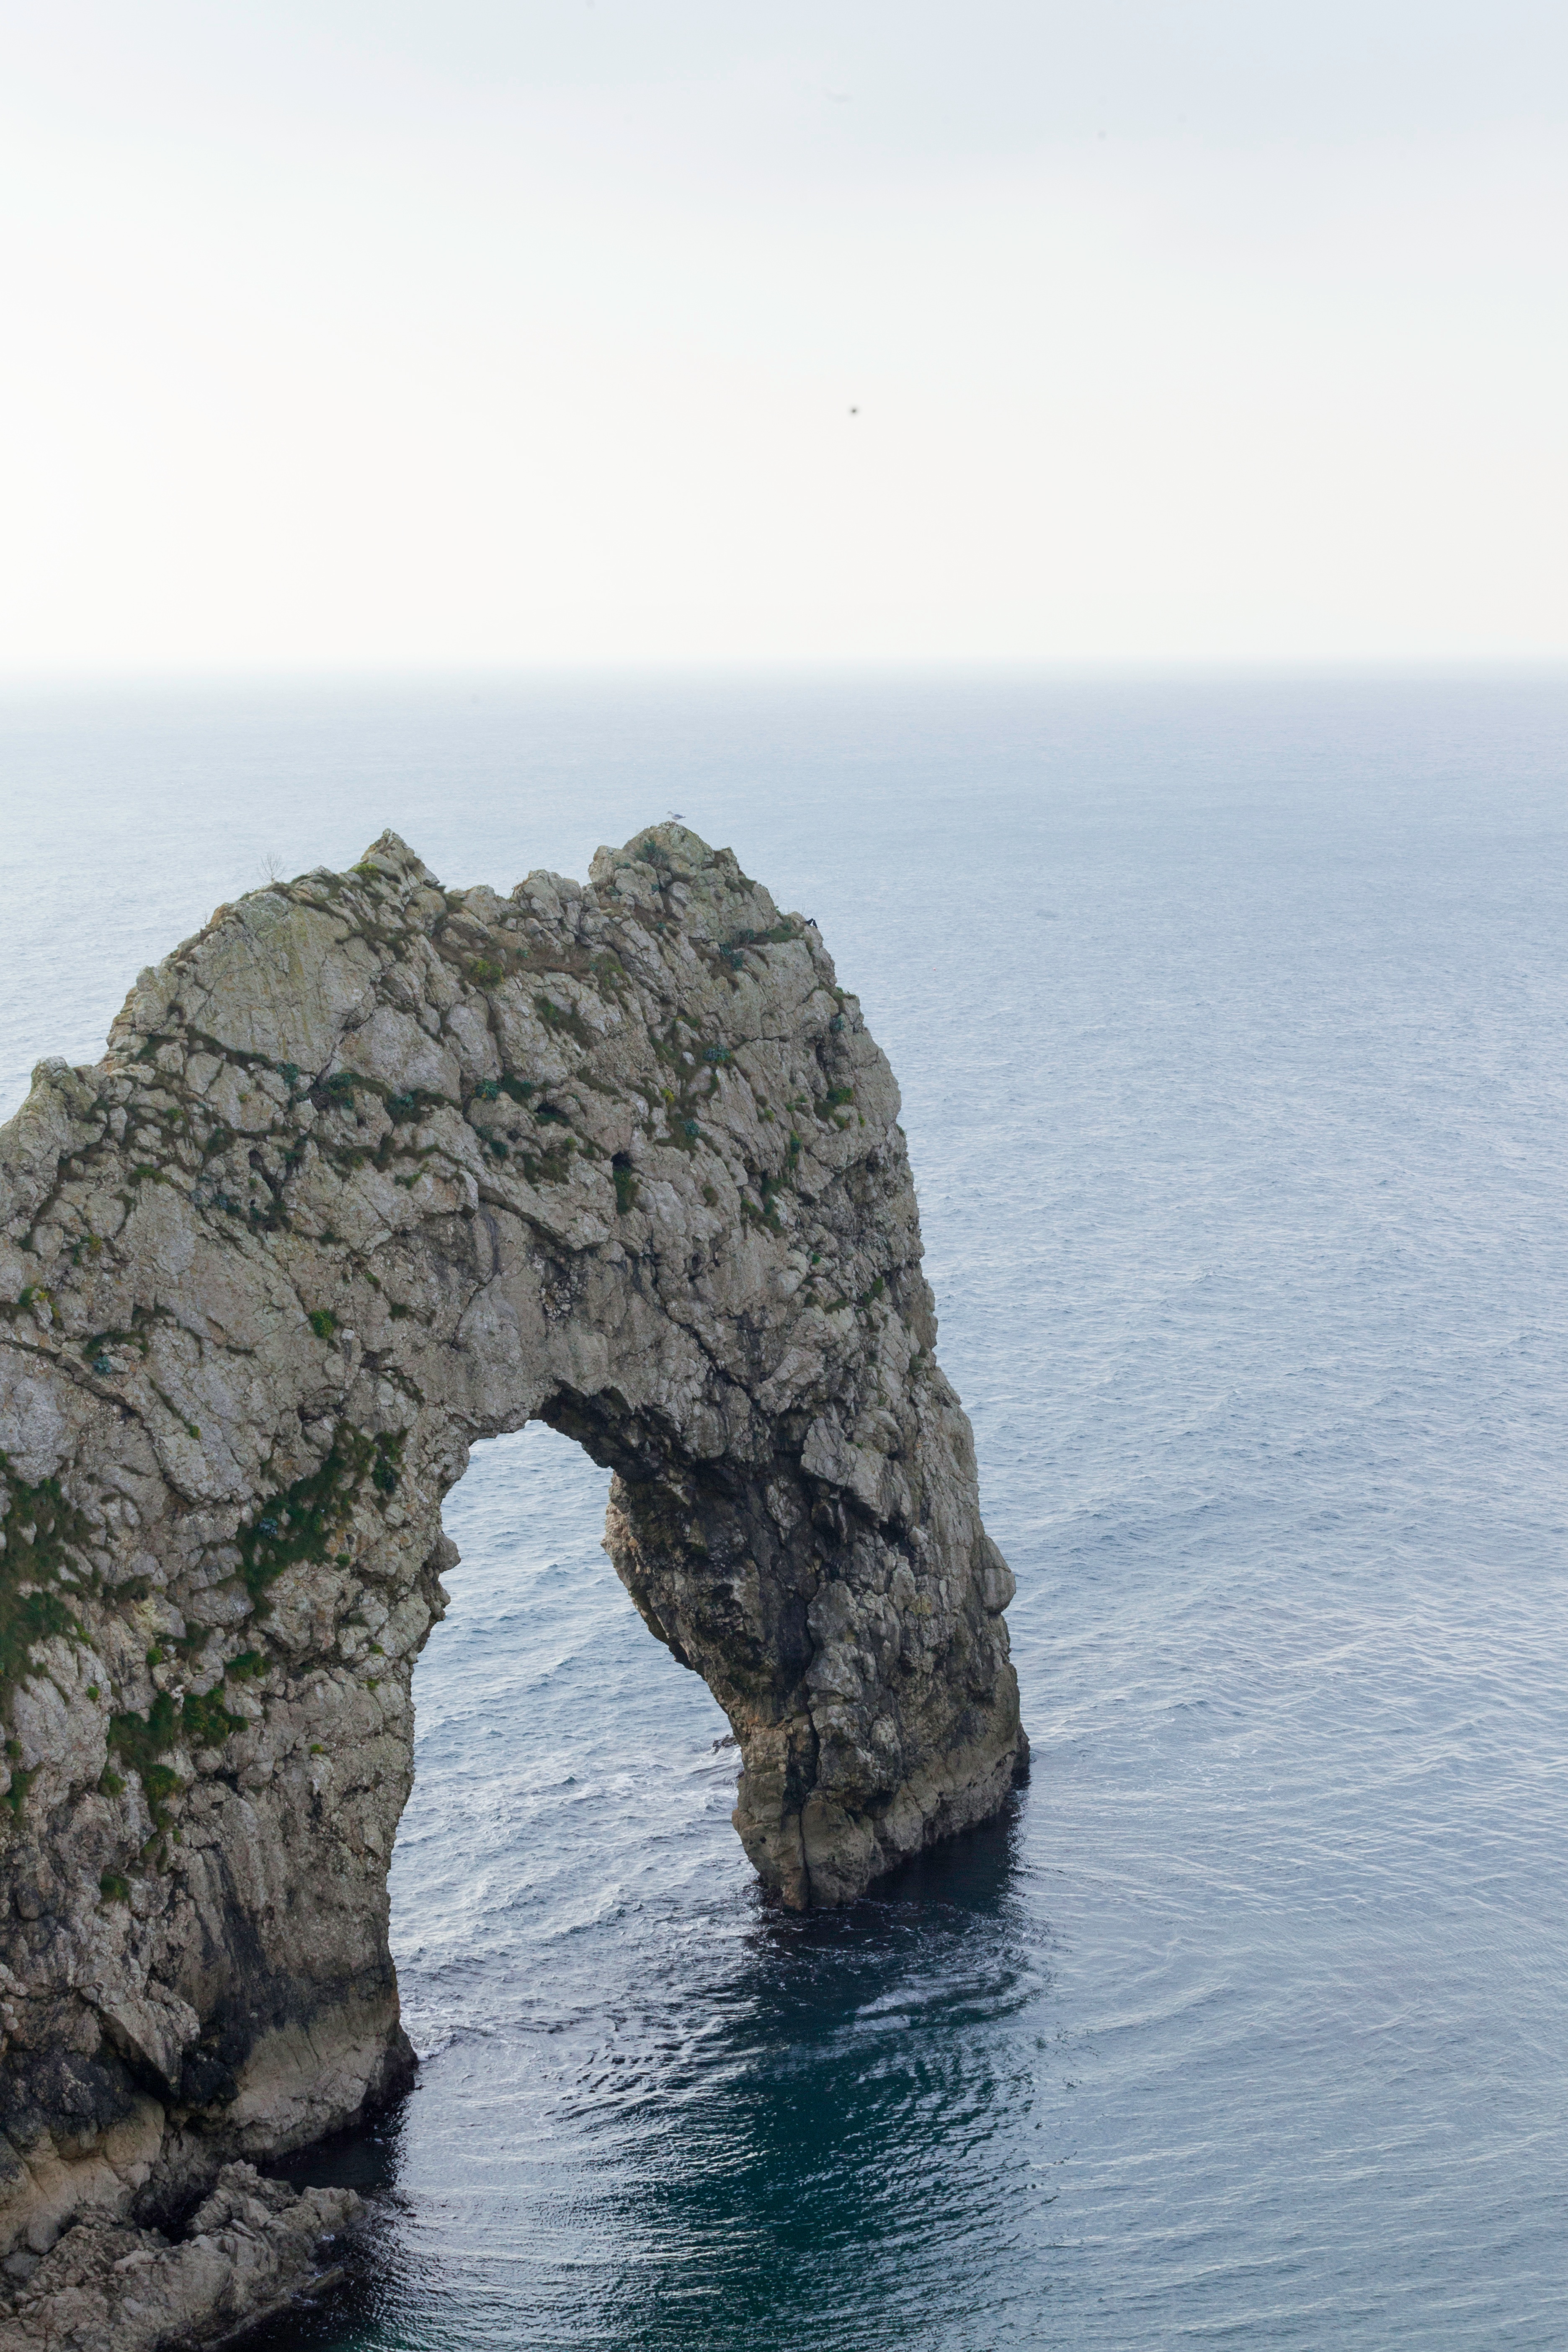
sea, coast, water, rock, ocean, horizon, shore, wave, formation, cliff, tower, bay, island, stack, terrain, material, geology, cape, islet, landform, natural arch